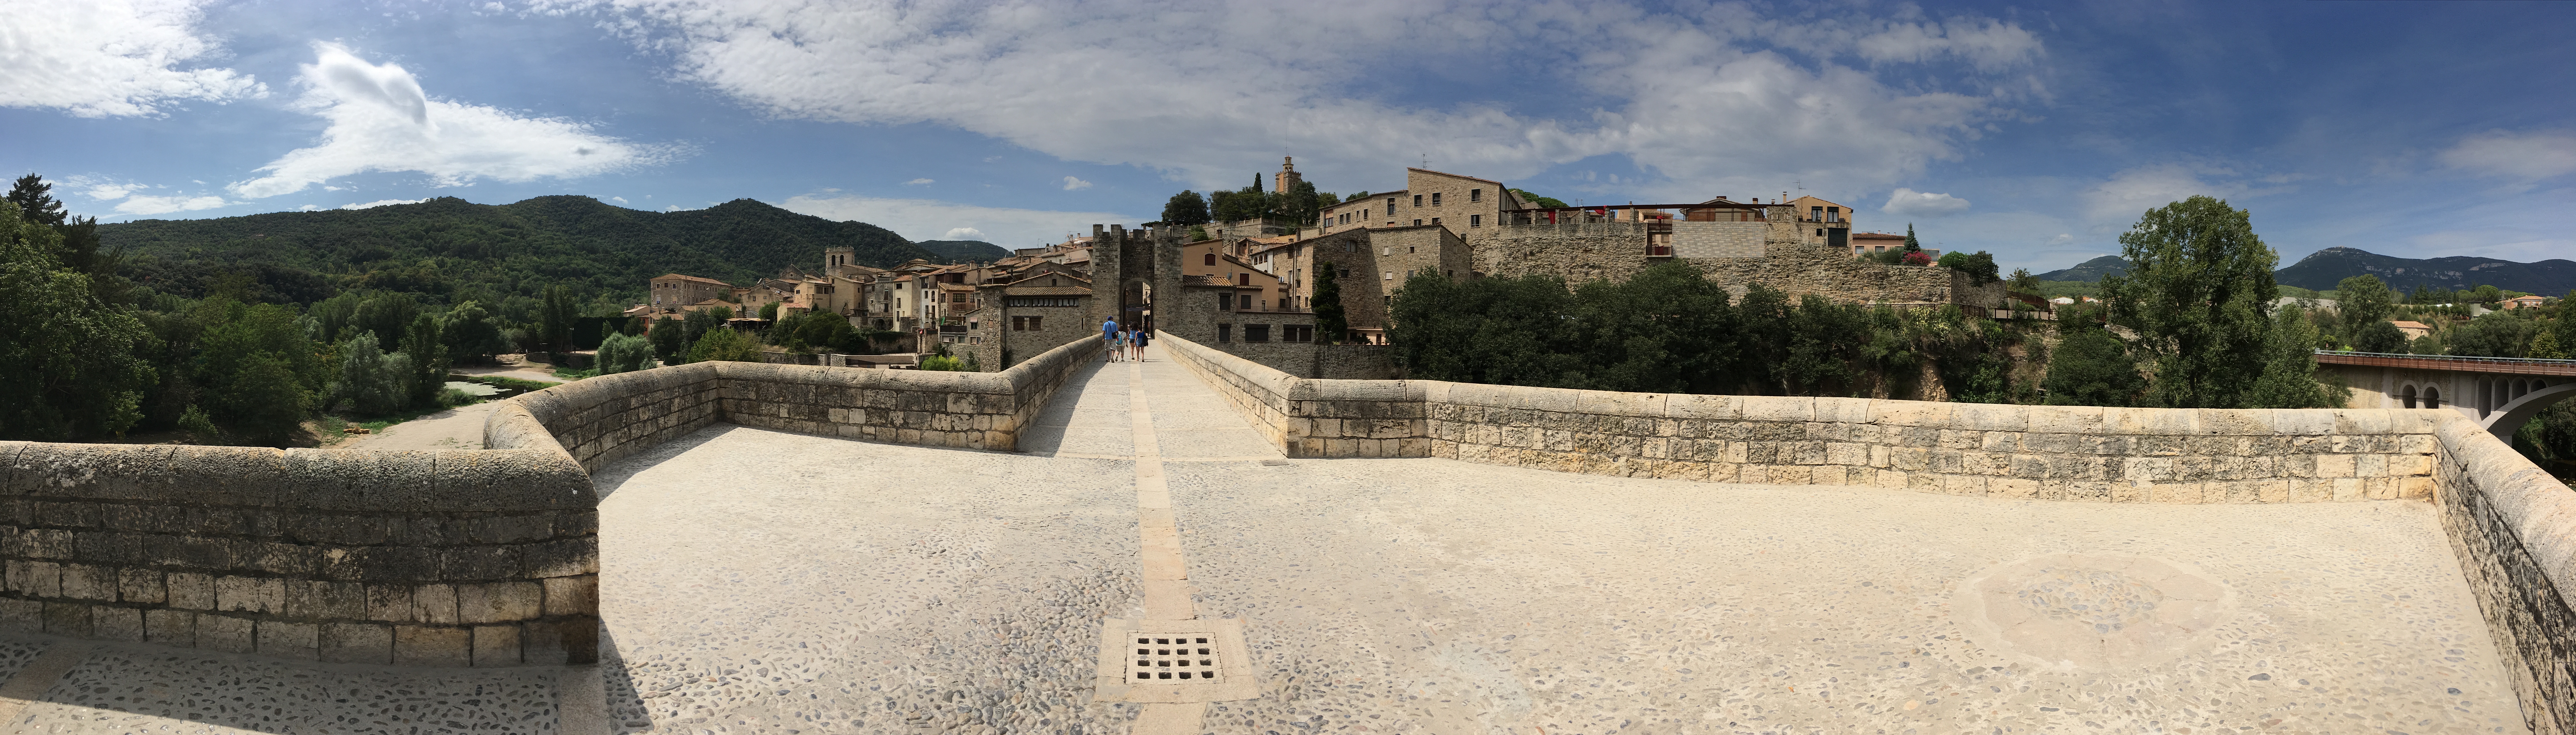
medieval, village, bridge, girona, spain, Besalu, cloud, sky, plant, building, tree, road surface, landscape, city, road, horizon, travel, grass, stone wall, ancient history, history, historic site, castle, tourism, archaeological site, medieval architecture, asphalt, cumulus, arch, cobblestone, monument, vacation, street, ruins, hill, facade, middle ages